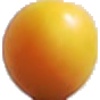
Label: Cherry Wax Yellow 1